Describe the emotion expressed in this image:  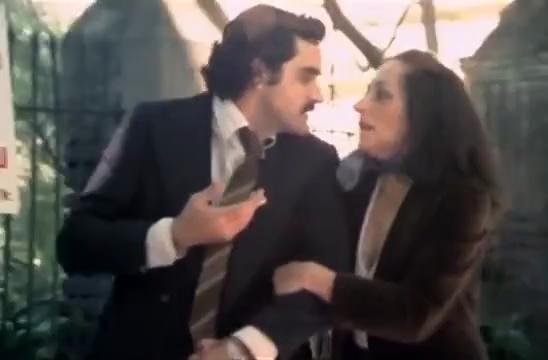
This person displays Pain, valence and arousal with high intensity.